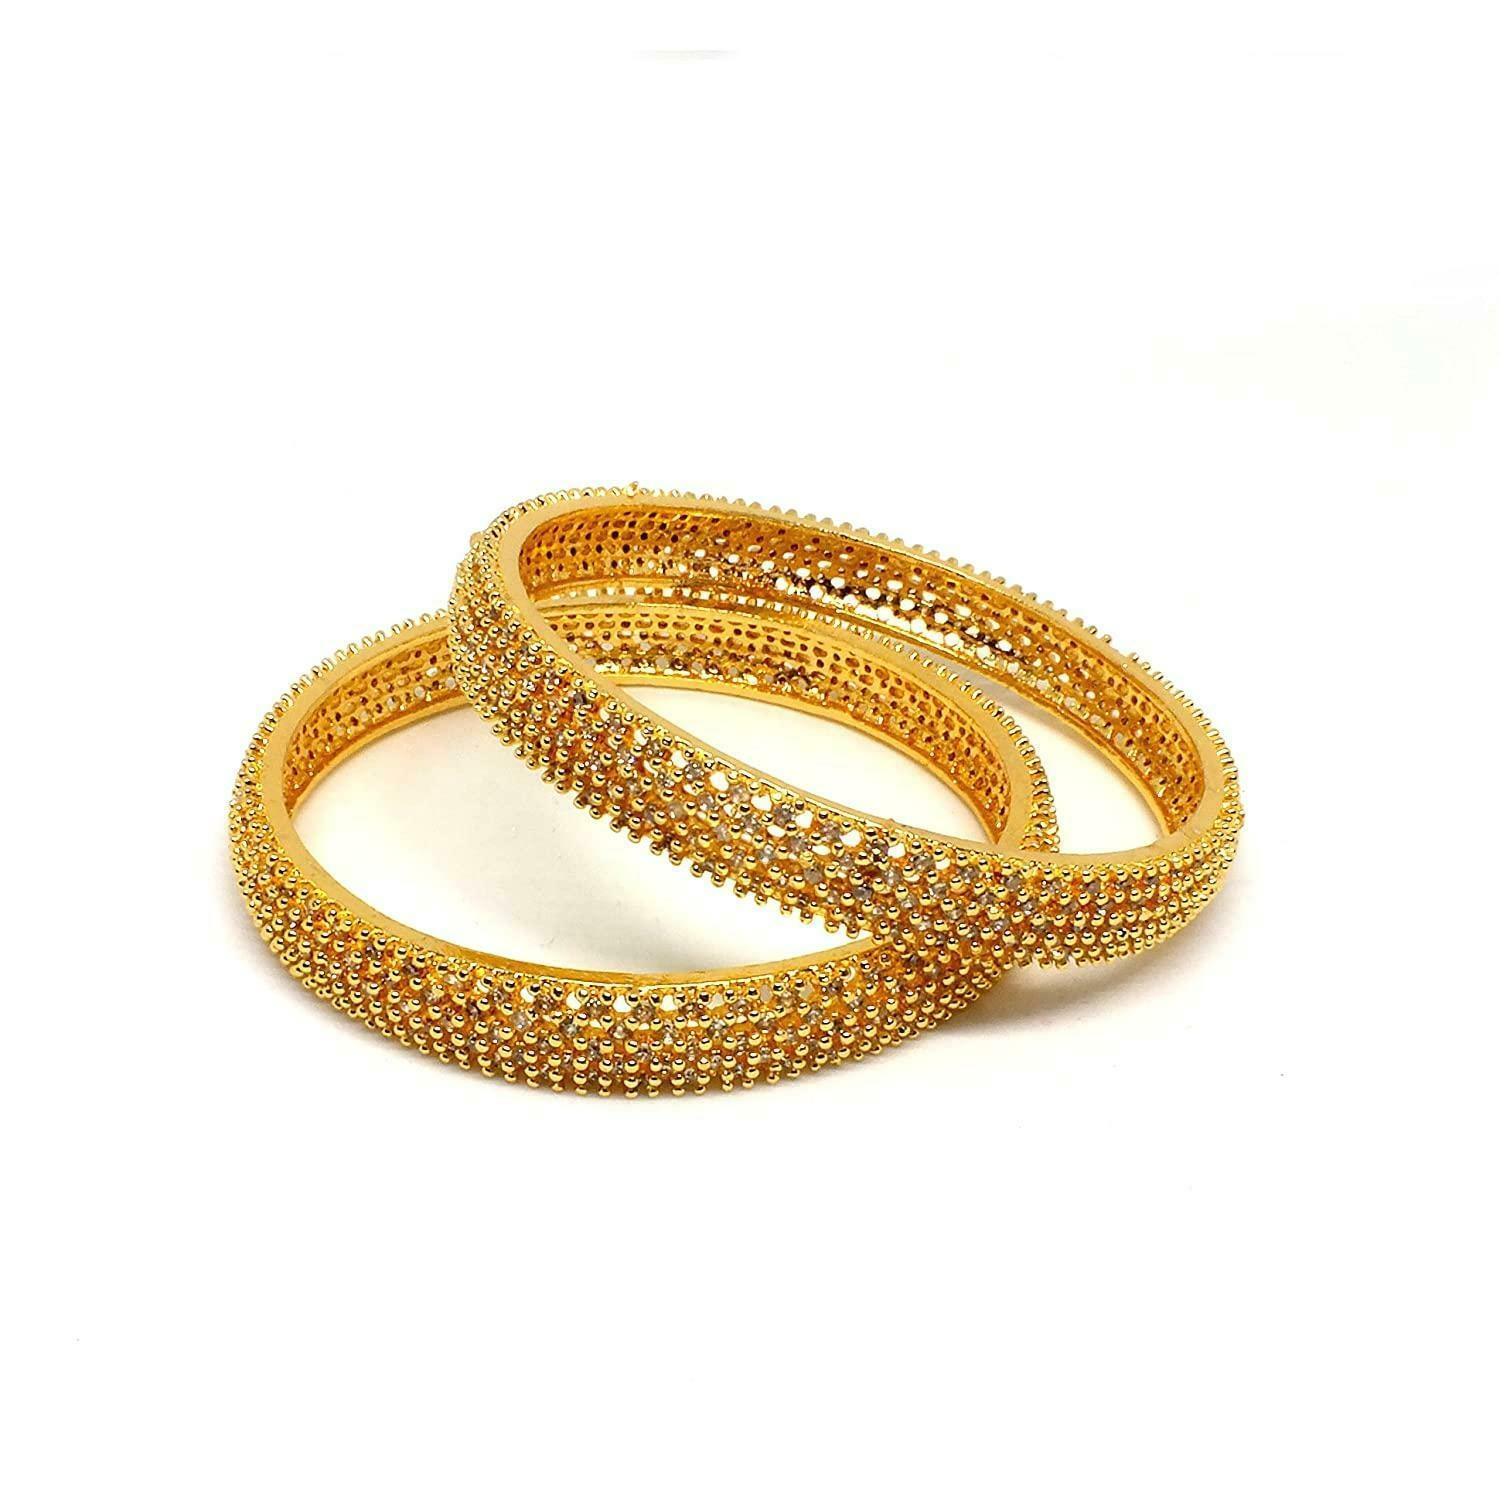
AyanAarsh Golden Metal Bangles for Women and Girls (pack of 2)
Type: Bangles
Brand: AyanAarsh
Price: Rs. 849
 This Golden Colour Bangles set from the house of Jewels has been exclusively designed for you. This Beautiful Diamond Bangles is studded with real look-alike American Diamonds. The CZ(Cubic Zirconia) stones used in crafting this elegant Bangles makes it look like real diamond Bangles, making it the perfect fit for any party or special occasion its graceful design complements with any ethnic or western outfit. This bangle is perfect for any gifting occasions.
Features: Intricate high polish creates glamorous reflections and adds a luxurious look, stylish and trendy bangle set from the house of,Best for Gifting and for personal Use, combine it with matching dress and be the limelight of every Occasion,Plated with High Quality Polish for Long Lasting Finish,Nickel free and Lead free as per International Standards that makes it very skin friendly. The plating is non-allergic and safe for all environments,Never allow your fashion jewellery to come in contact with harsh chemicals, oils, nor spray perfumes directly on them. This will cause the jewellery to fade, discolour, or even ruin them completely
Included: Pack of 2 Bangles